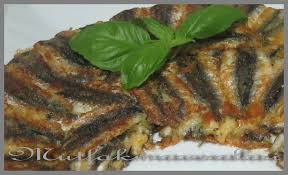
Yemek: hamsi